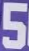
Number: 5